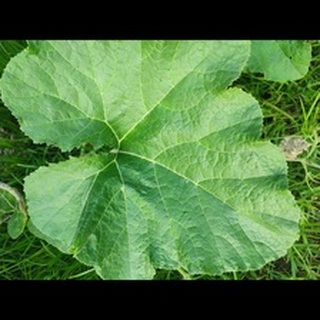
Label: healthy_pumpkin